Holbrook, New South Wales

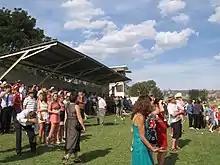
The Holbrook Cup race meeting

In the 2001 Census, 95 (9.2%) people were employed in the Manufacturing industry, which compares with 3.6% of people in the 1996 Census and 5.6% of people in the 1991 Census. There were 126 (12.2%) people employed in the Retail Trade industry and there were 30 (2.9%) people (0 males and 30 females) employed in the Education industry. Across Australia 12% were employed in the Manufacturing industry, 15% in the Retail Trade industry and 7% in the Education industry. A softwood timber mill opened in 1998 which has subsequently closed.